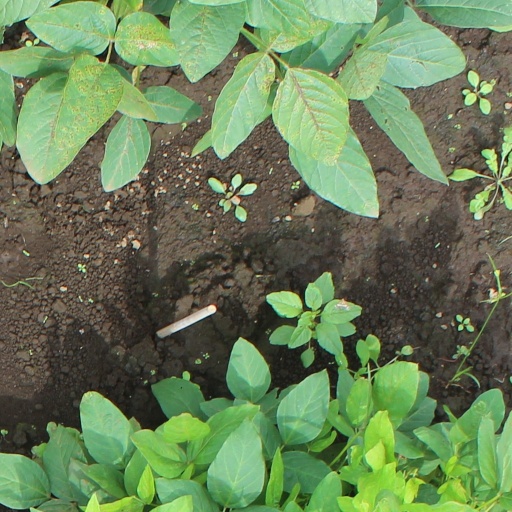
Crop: soybean